HMS Monmouth (1901)

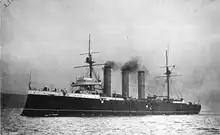
"Monmouth" c. 1902, while still fitting out

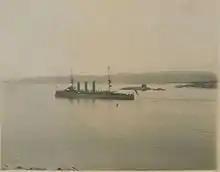
"Monmouth" leaving Esquimalt Harbour with Prince Fushimi, 1907

"Monmouth", named for the Welsh county, was laid down by London and Glasgow Shipbuilding at their shipyard in Govan on 29 August 1899, and launched on 13 November 1901. Her completion was delayed due to a collision with the liner "Assyria" in Glasgow harbour in late March 1902. She arrived at Devonport in late August that year for trials, but was not finally completed and accepted until 2 December 1903, when she was initially assigned to the 1st Cruiser Squadron of the Channel Fleet. She was briefly placed in reserve in Devonport at the end of January 1906, before being recommissioned in April for service on the China Station. During 1913 "Monmouth" paid a courtesy visit to the German treaty port of Tsingtao on the Chinese Mainland. Later in the same year she returned home and was assigned to the reserve Third Fleet.